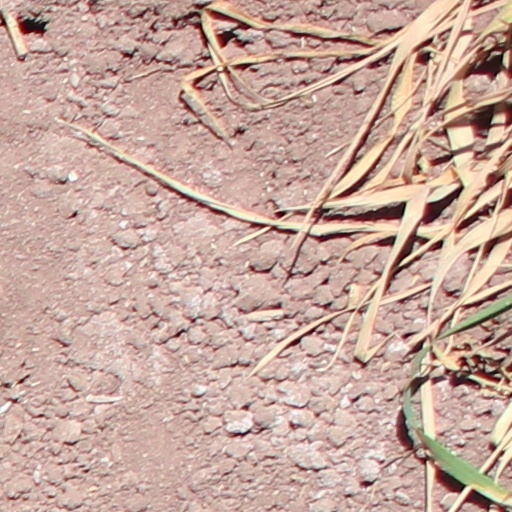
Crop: wheat